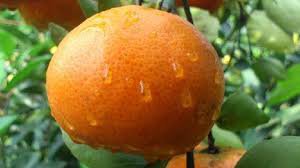
Label: Orange